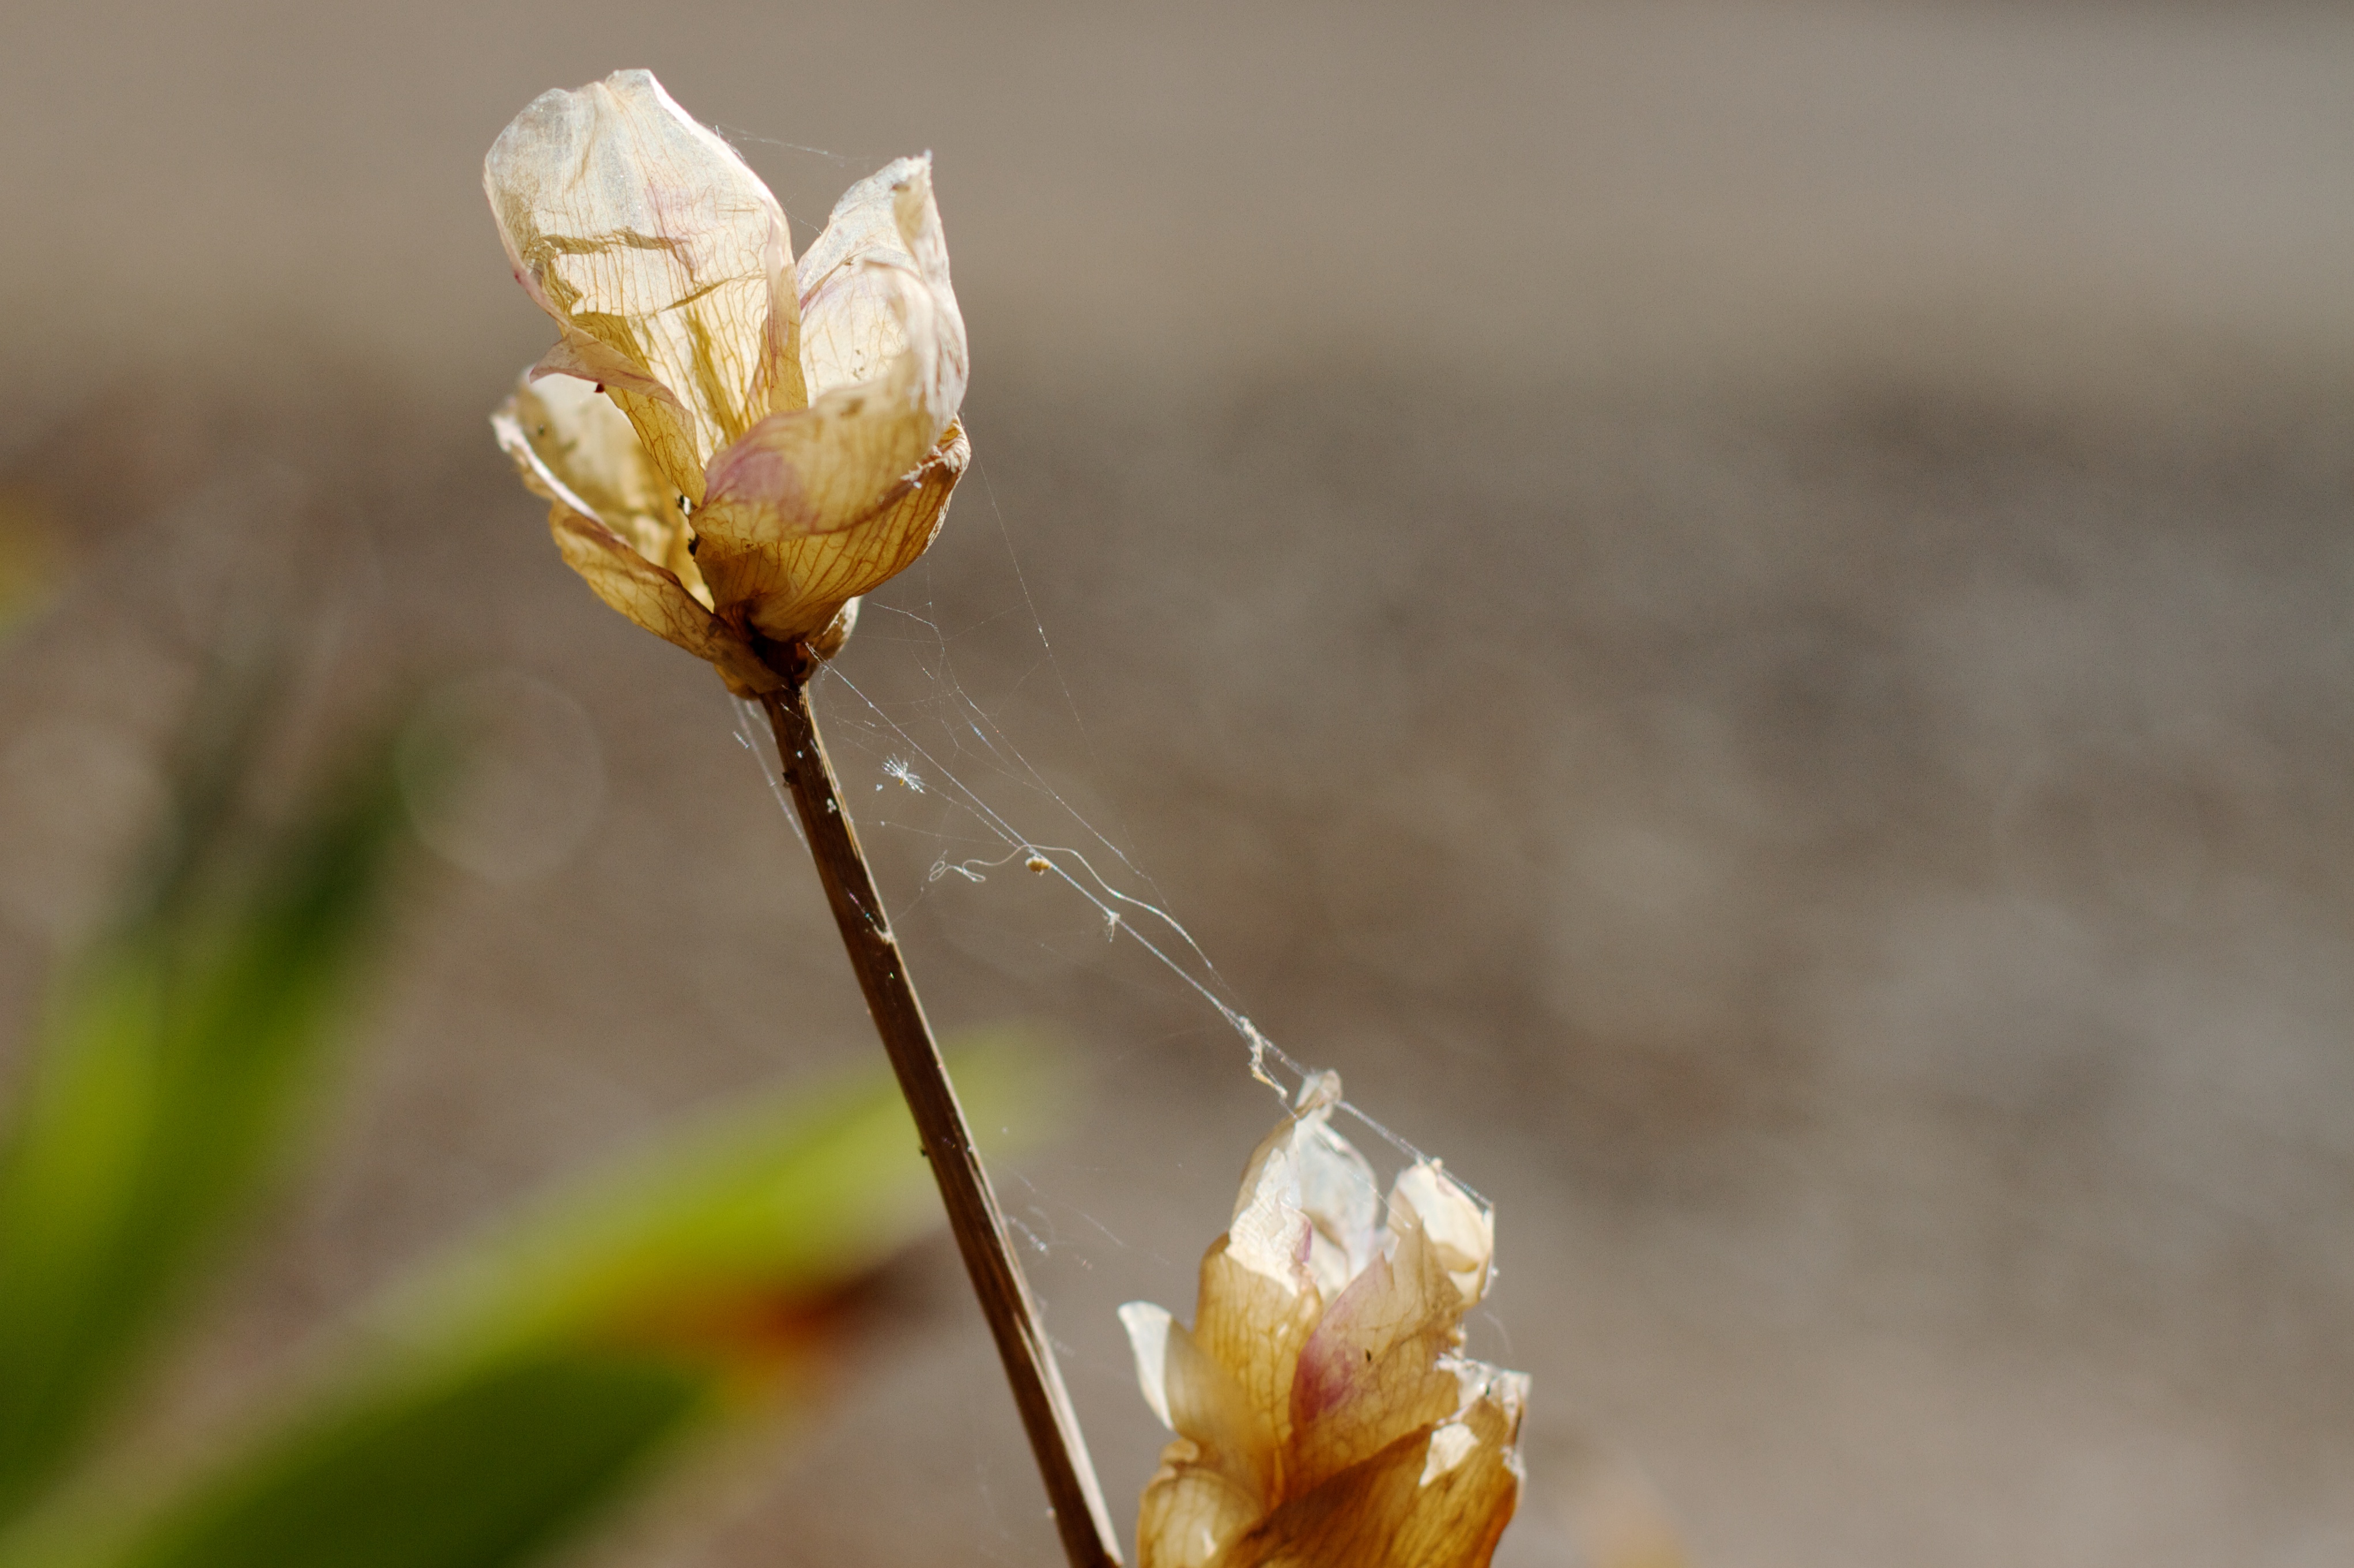
nature, blossom, plant, photography, sunlight, leaf, flower, petal, botany, yellow, flora, wildflower, close up, bud, macro photography, flowering plant, plant stem, land plant